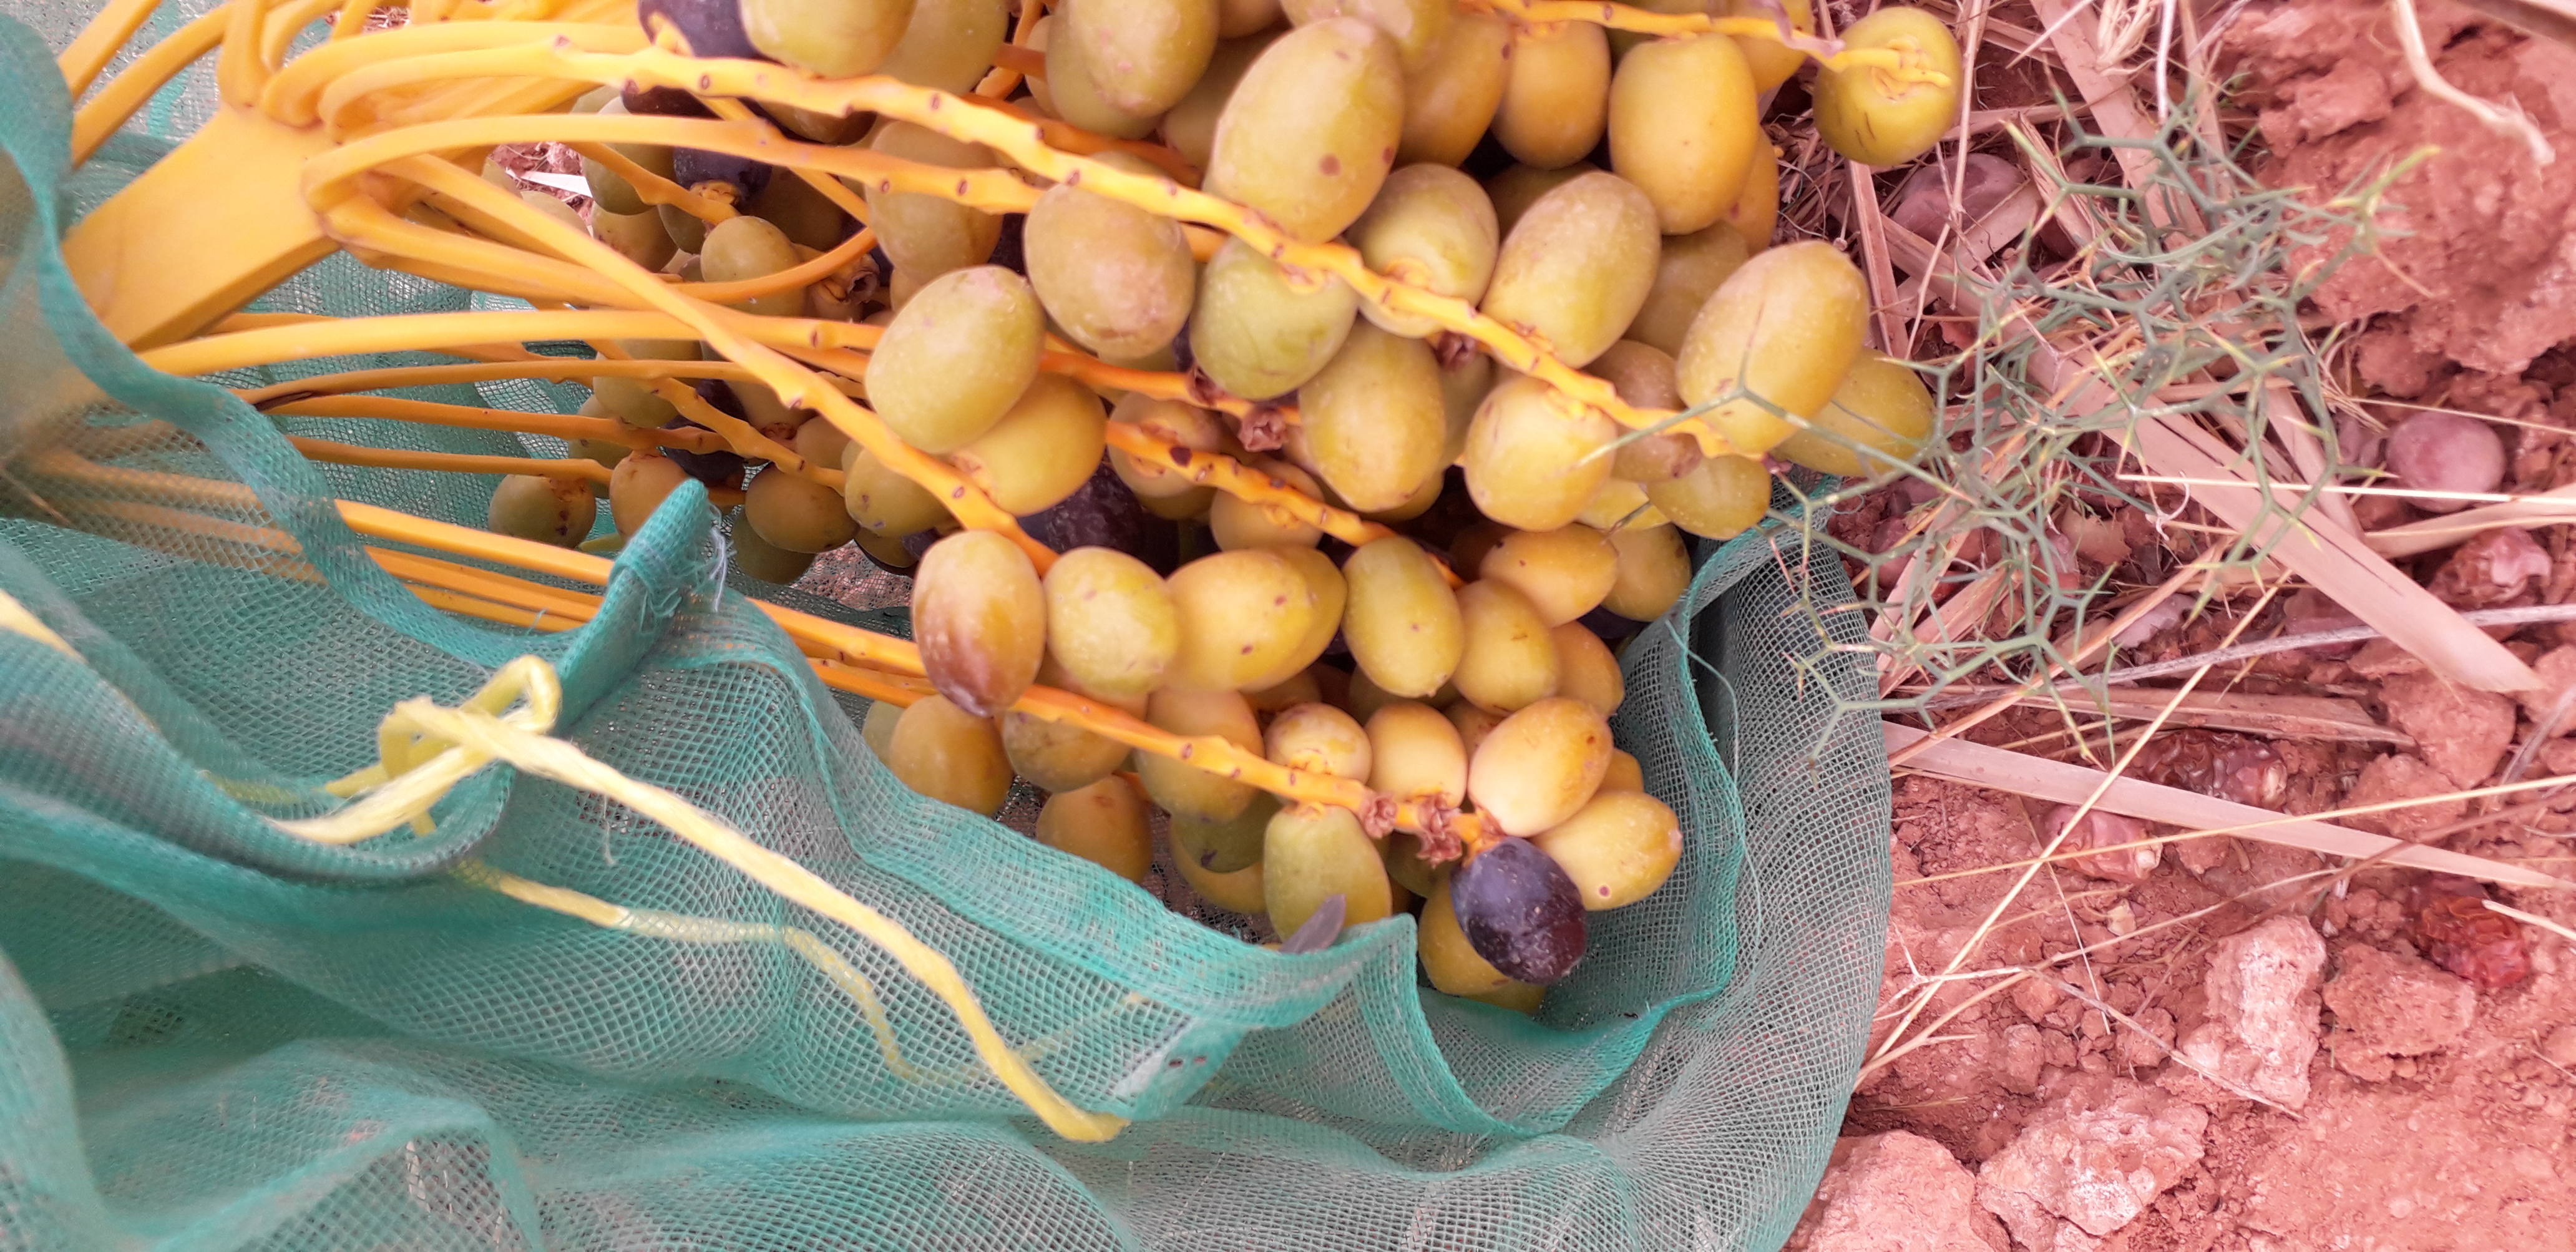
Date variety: kholt